604

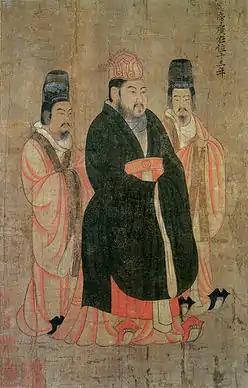
Emperor Yángdi of the Sui dynasty (569–618)

Year 604 (DCIV) was a leap year starting on Wednesday of the Julian calendar. The denomination 604 for this year has been used since the early medieval period, when the Anno Domini calendar era became the prevalent method in Europe for naming years.